Inhaler

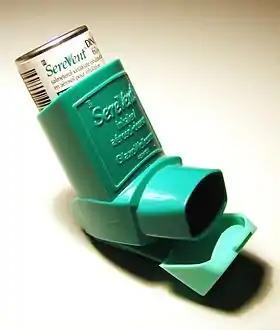
Metered-dose inhaler (MDI)

An inhaler (puffer, asthma pump or allergy spray) is a medical device used for delivering medicines into the lungs through the work of a person's breathing. This allows medicines to be delivered to and absorbed in the lungs, which provides the ability for targeted medical treatment to this specific region of the body, as well as a reduction in the side effects of oral medications. There are a wide variety of inhalers, and they are commonly used to treat numerous medical conditions with asthma and chronic obstructive pulmonary disease (COPD) being among the most notable.